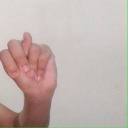
अक्षर: न